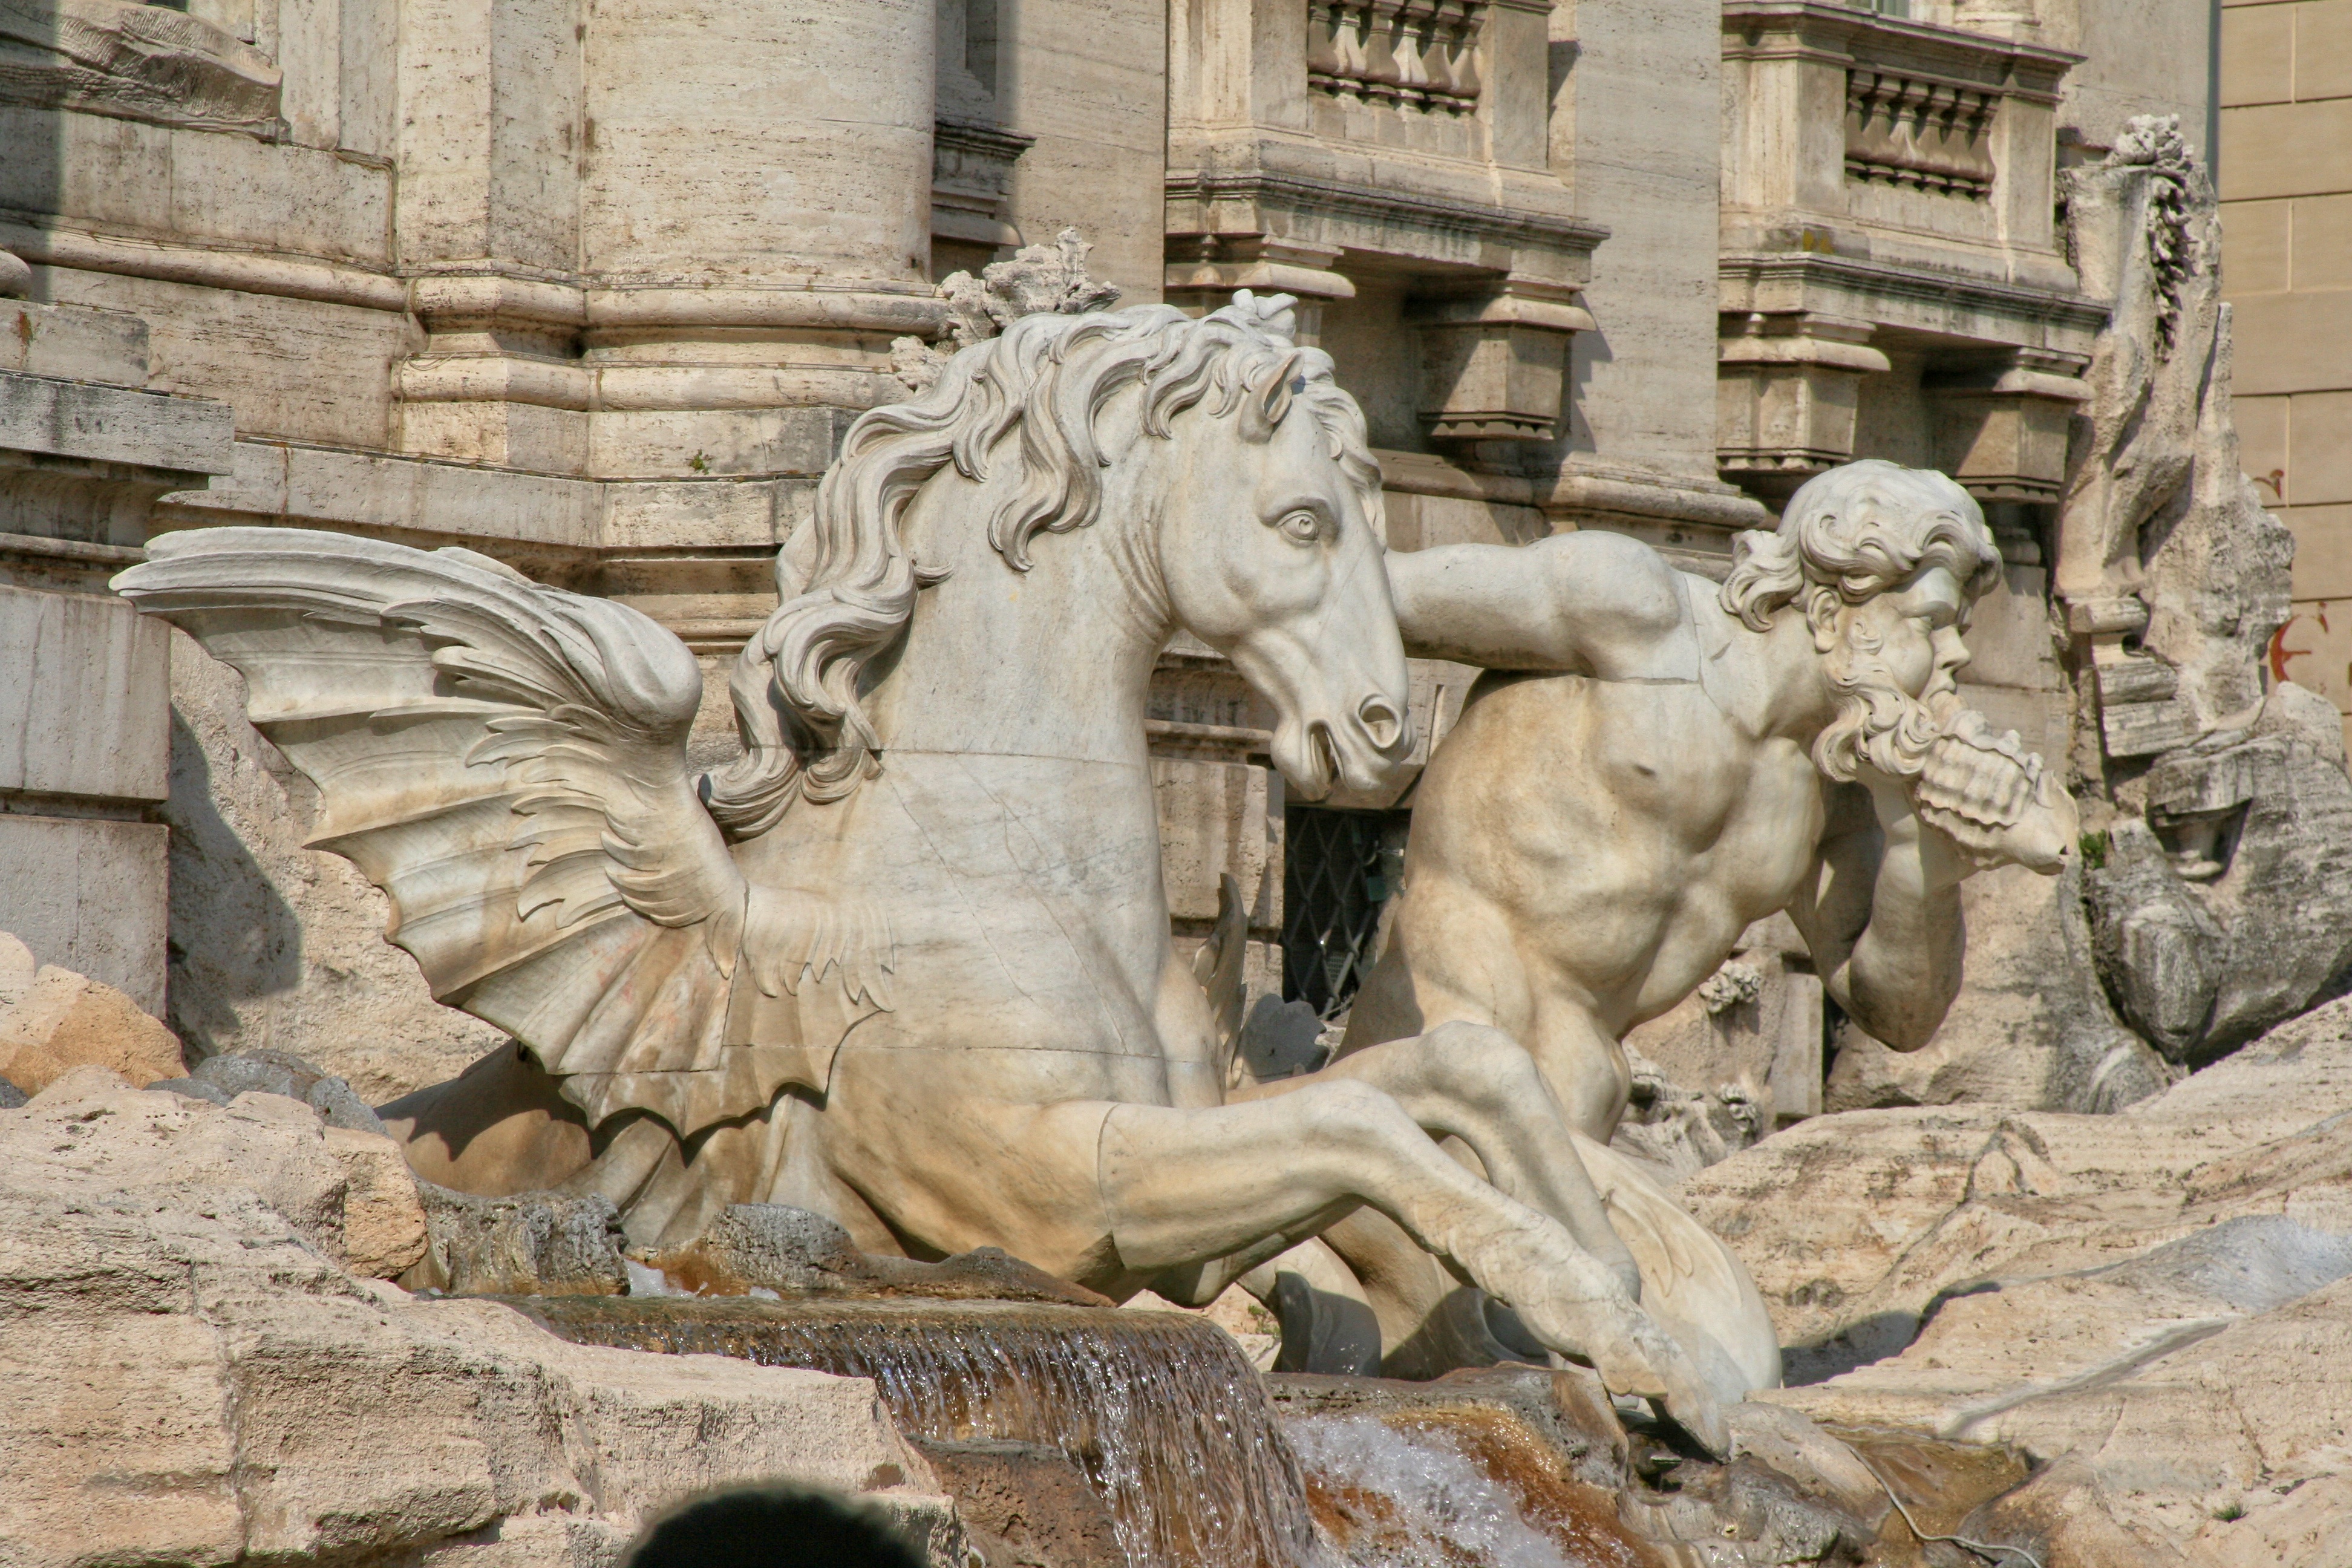
monument, statue, italy, sculpture, art, rome, temple, carving, relief, mythology, stone carving, fountain radicchio, ancient history